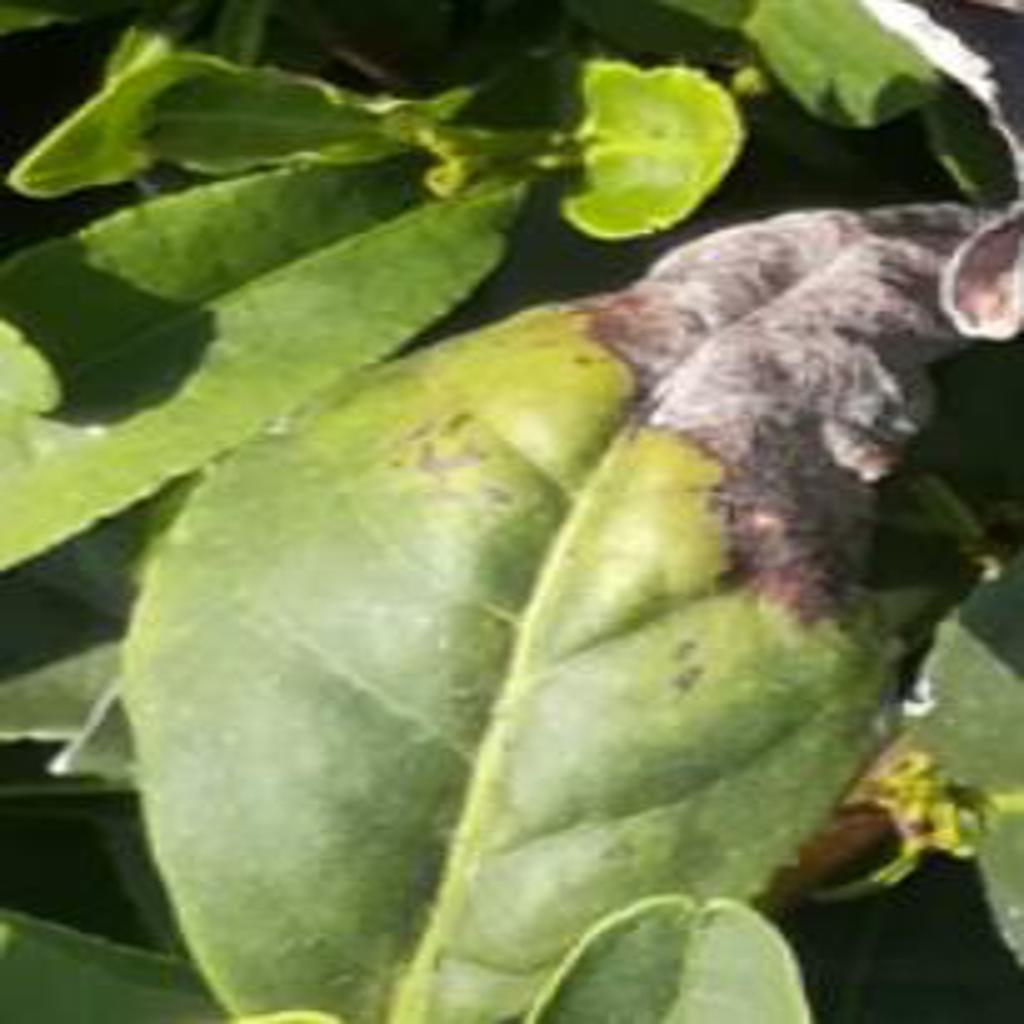
Label: Tea leaf blight